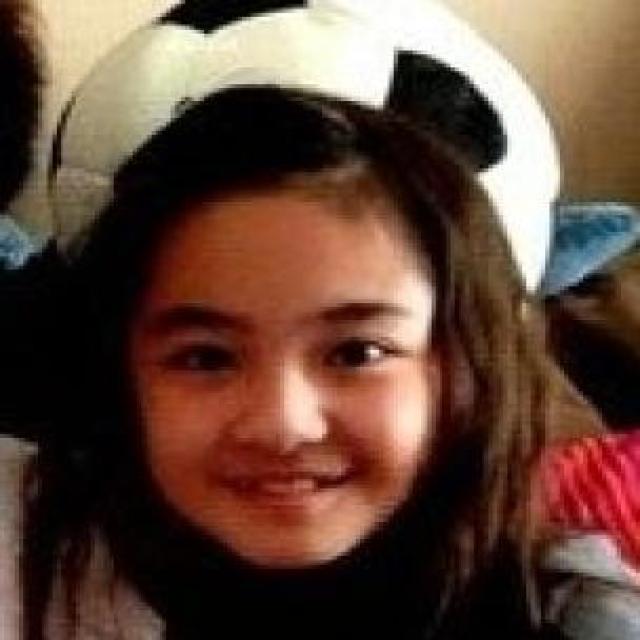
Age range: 0-12